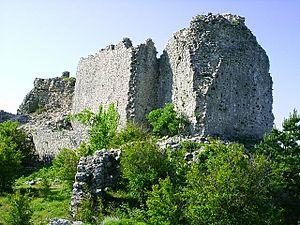
Cet article recense les monuments nationaux situés sur le territoire de la municipalité de Ljubuški en Bosnie-Herzégovine et dans la Fédération de Bosnie-et-Herzégovine. La liste établie par la Commission pour la protection des monuments nationaux compte 6 monuments nationaux inscrits sur la liste principale et 3 monuments inscrits sur une liste provisoire.
La forteresse de Ljubuški se trouve en Bosnie-Herzégovine, sur le territoire de la ville de Ljubuški et dans la municipalité de Ljubuški. Elle remonte au XVᵉ siècle et est inscrite sur la liste des monuments nationaux de Bosnie-Herzégovine.